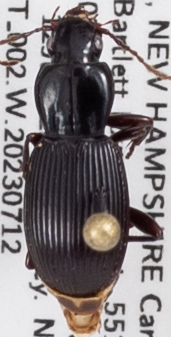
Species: Pterostichus tristis
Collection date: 2023-07-12
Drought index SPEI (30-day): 1.834
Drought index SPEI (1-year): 1.28
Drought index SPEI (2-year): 0.438